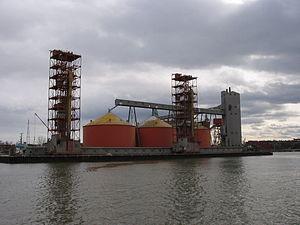
La vue à l'entrée du port de Sorel, Québec.
Sorel-Tracy est une ville du Canada, située dans la province du Québec. Avec près de 34 967 habitants et son territoire de 56 km², elle est la capitale économique, industrielle et culturelle de la municipalité régionale de comté de Pierre-De Saurel en Montérégie.